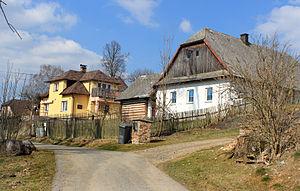
Vítanov est une commune du district de Chrudim, dans la région de Pardubice, en République tchèque. Sa population s'élevait à 448 habitants en 2017.